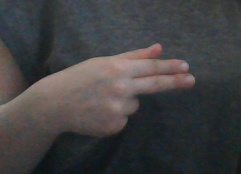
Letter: ghain